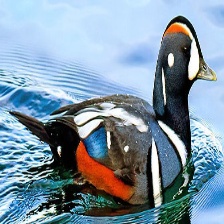
Species: HARLEQUIN DUCK
Scientific name: HISTRIONICUS HISTRIONICUS
ImageNet parent category: drake